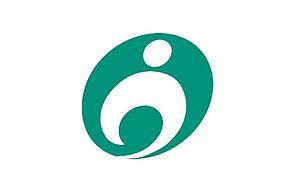
Usa est une municipalité ayant le statut de ville dans la préfecture d'Ōita, au Japon. La ville a reçu ce statut en 1967.